Margaret Brown

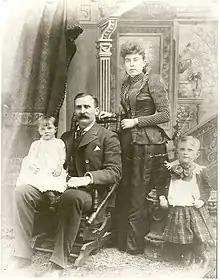
James Joseph (J.J.), Margaret (Maggie), and their children Lawrence Palmer (Larry) and Catherine Ellen (Helen) Brown, in Leadville, Colorado

In Leadville, she met and married James Joseph Brown (1854–1922), nicknamed "J.J.", an imaginative, self-educated man. He was not a rich man, and she married J.J. for love. After his death she said,